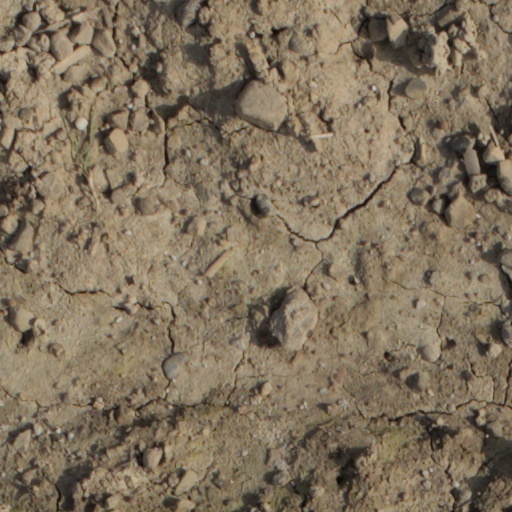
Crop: wheat